Reedy Creek (Crabtree Creek tributary)

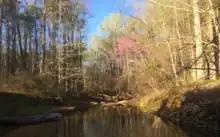
View of Reedy Creek

Reedy Creek drains of area and is underlaid by the Raleigh terrane geologic formation. The watershed receives an average of 46.1 in/year of precipitation and has a wetness index of 386.39.